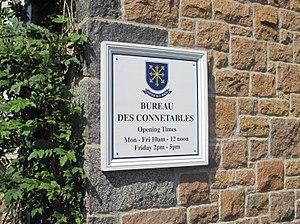
À Guernesey, juin-juillet 2011
Saint-Martin est une paroisse de l’île et bailliage de Guernesey. Son nom apparaît sous la même forme en anglais et en guernesiais. Historiquement, le nom de la paroisse est Saint-Martin-de-la-Bellouse.
Dans les îles Anglo-Normandes, les chefs municipaux des paroisses portent toujours le titre de connétable. Ils ont les fonctions équivalentes à celles de maire ou bourgmestre de la paroisse.